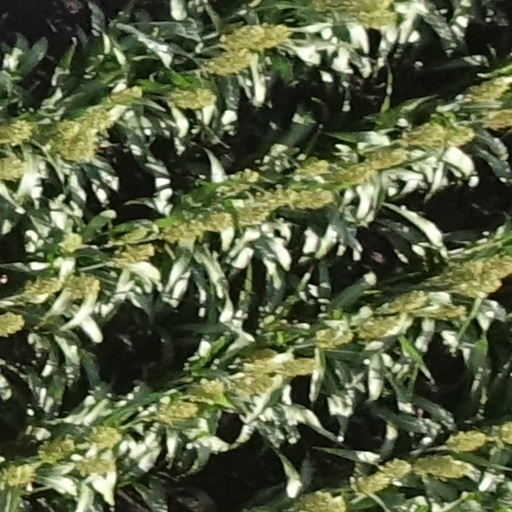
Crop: sorghum